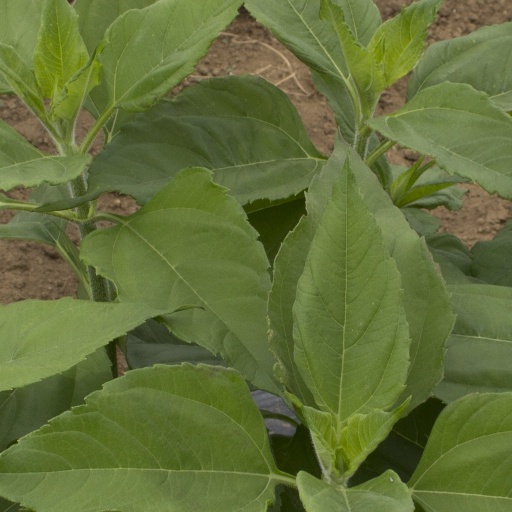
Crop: Jerusalem artichoke